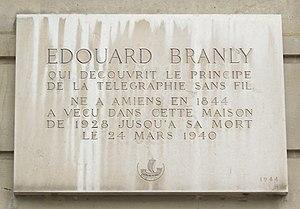
Plaque apposée au n° 87 du boulevard Saint-Michel, Paris 5e, où vécut le physicien et médecin Édouard Branly (1844-1944) de 1928 à sa mort le 24 mars 1940.
Le boulevard Saint-Michel est une voie de Paris séparant les 5ᵉ et 6ᵉ arrondissements depuis la Seine jusqu'au quartier de Port-Royal.
Désiré Eugène Édouard Branly, né à Amiens le 23 octobre 1844 et mort à Paris le 24 mars 1940, est un physicien et médecin français.